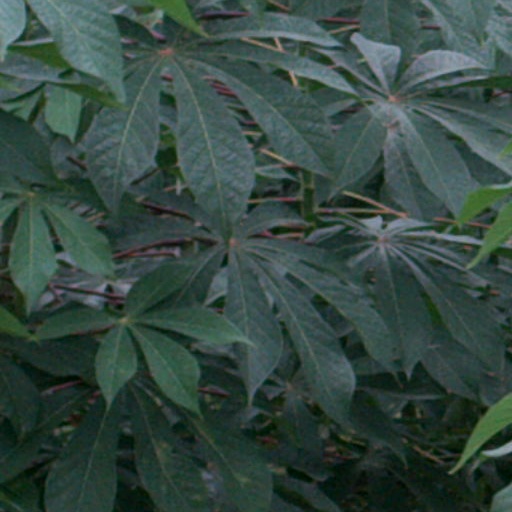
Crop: cassava